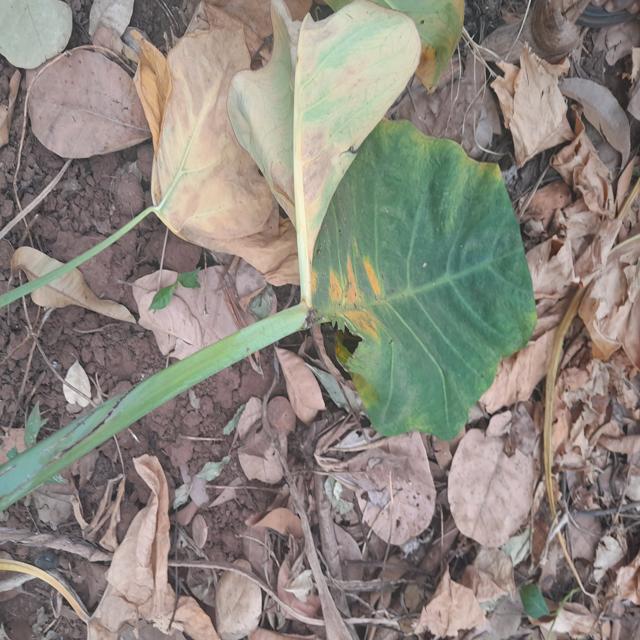
Label: Early_Blight